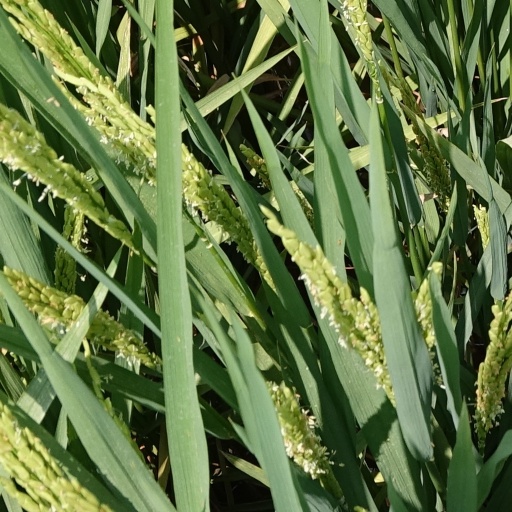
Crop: rice